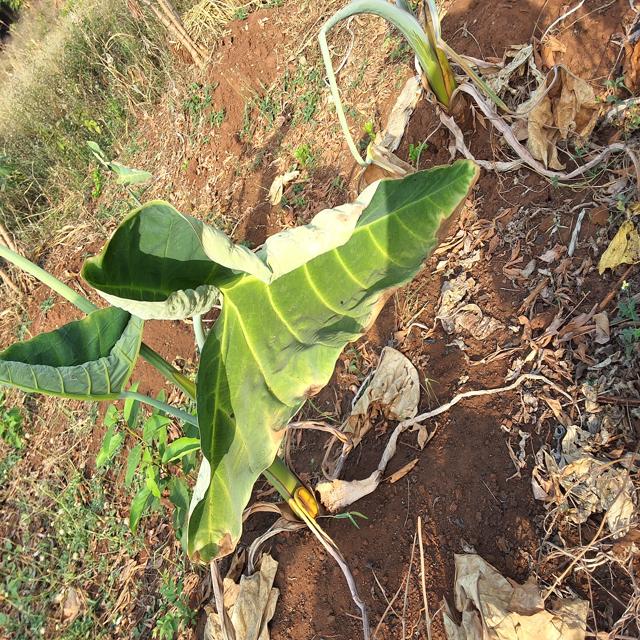
Label: Early_Blight